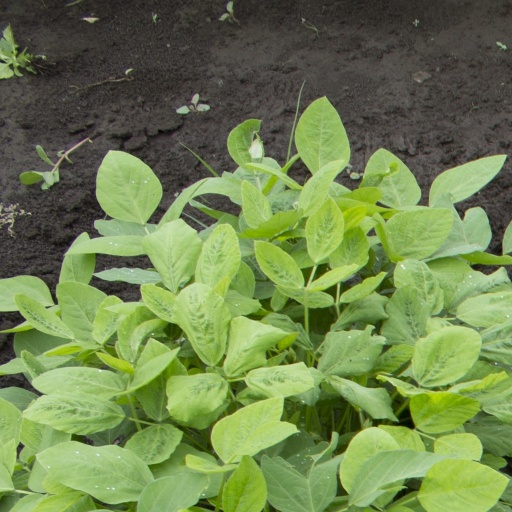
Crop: soybean